Jimmy Whalen

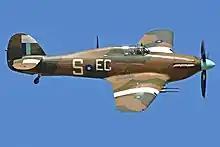
Hawker Hurricane PZ865, in the livery of HW840, code letters EG-S, flown by Whalen

The Battle of Imphal saw the Japanese attack directly toward Imphal from Burma. To the north, Kohima was attacked by the Japanese 31st Division, defended by a mere 3000 strong Allied force. No. 34 squadron was moved to Assam to provide ground support for these troops. The squadron flew intensive multiple bombing and strafing missions daily throughout the two-week battle, running a gauntlet of small arms and light anti-aircraft fire in the process. On 18 April 1944 Whalen was leading a flight of the squadron's Hurricanes against Japanese troops at the rifle range at Kohima. The incident was related by his wingman Flight Sgt. Jack Morton: